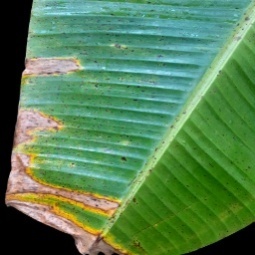
Label: Potassium